Europa Point

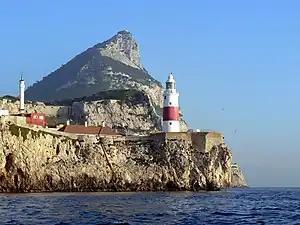
Europa Point as seen from the Strait of Gibraltar.

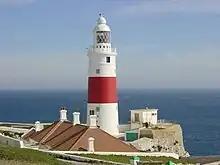
Europa Point Lighthouse

Europa Point (Spanish and Llanito: Punta de Europa or Punta Europa) is the southernmost point of Gibraltar. Although not the southernmost point of the Iberian Peninsula, Europa Point defines the boundary between the Straits of Gibraltar in the Atlantic Ocean, and the Alboran Sea within the Mediterranean. At the end of the Rock of Gibraltar, the area is flat and occupied by such features as a playing field and a few buildings. On a clear day, views of North Africa can be seen across the Strait of Gibraltar including Ceuta and the Rif Mountains of Morocco; as well as the Bay of Gibraltar and the Spanish towns along its shores. It is reached from the old town by Europa Road.